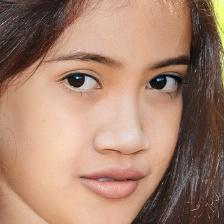
Label: faces